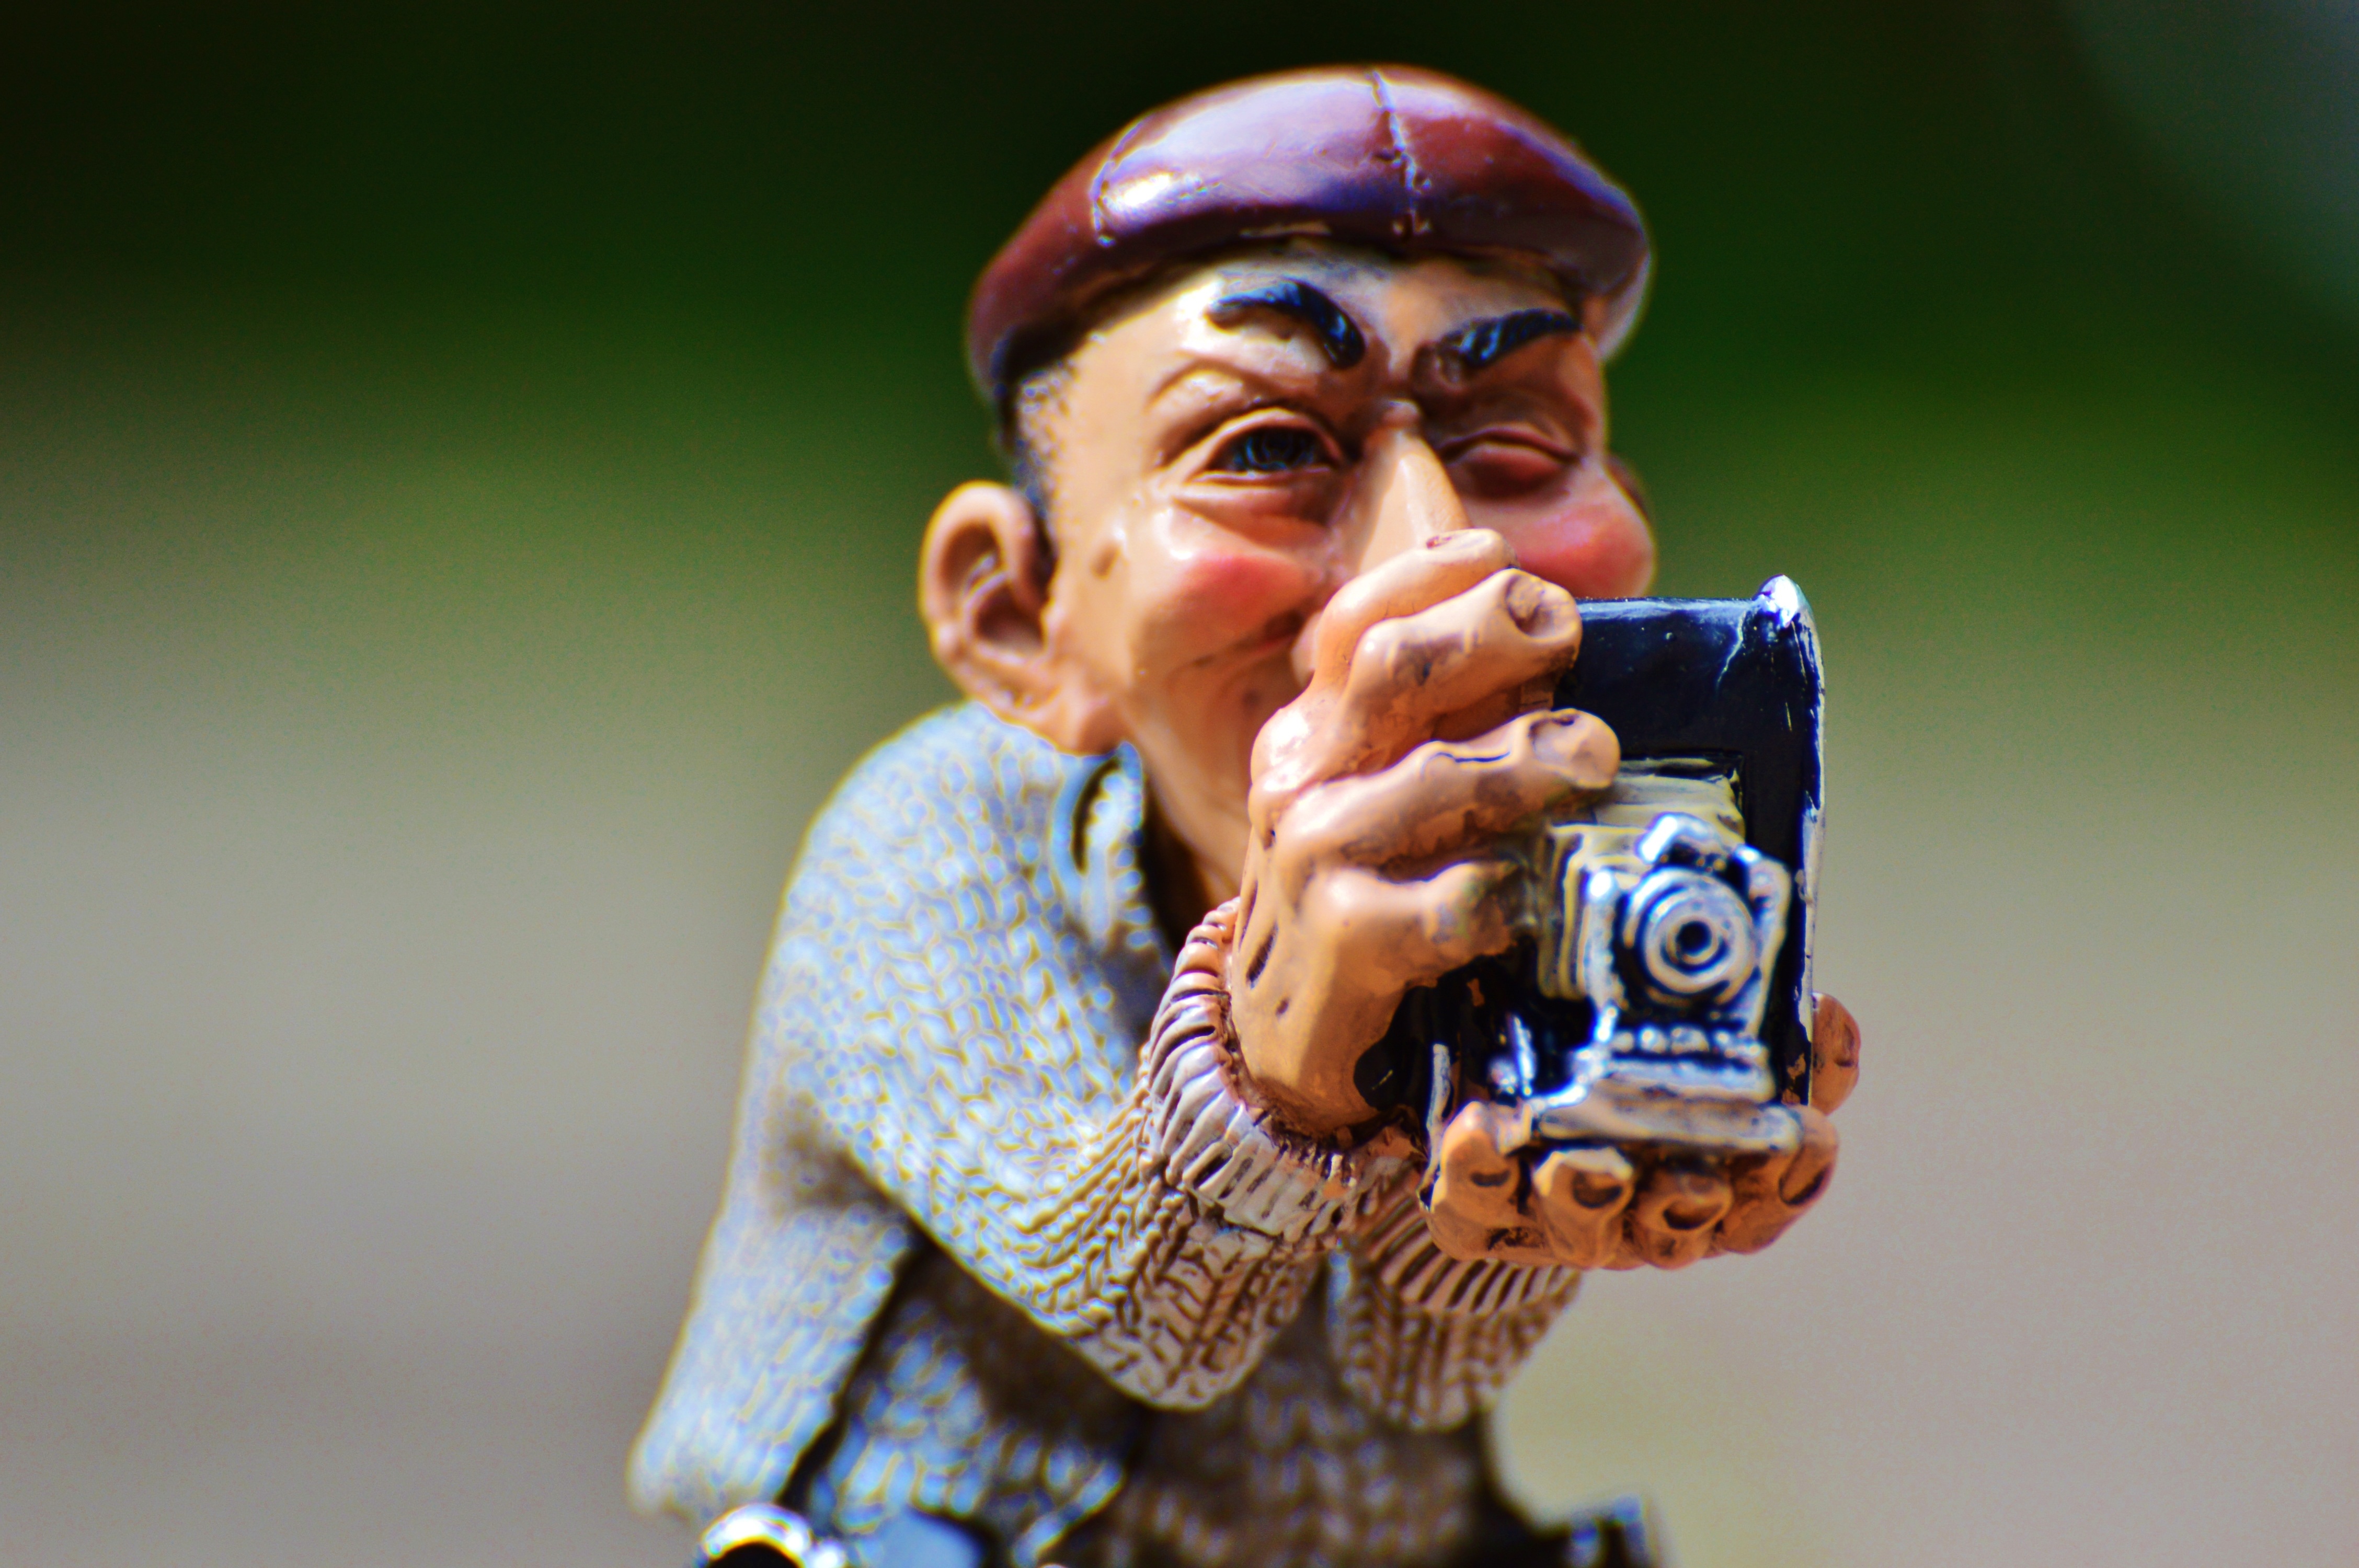
person, camera, photography, photographer, sweet, cute, tourist, holiday, digital camera, photograph, funny, paparazzi, photo tourists